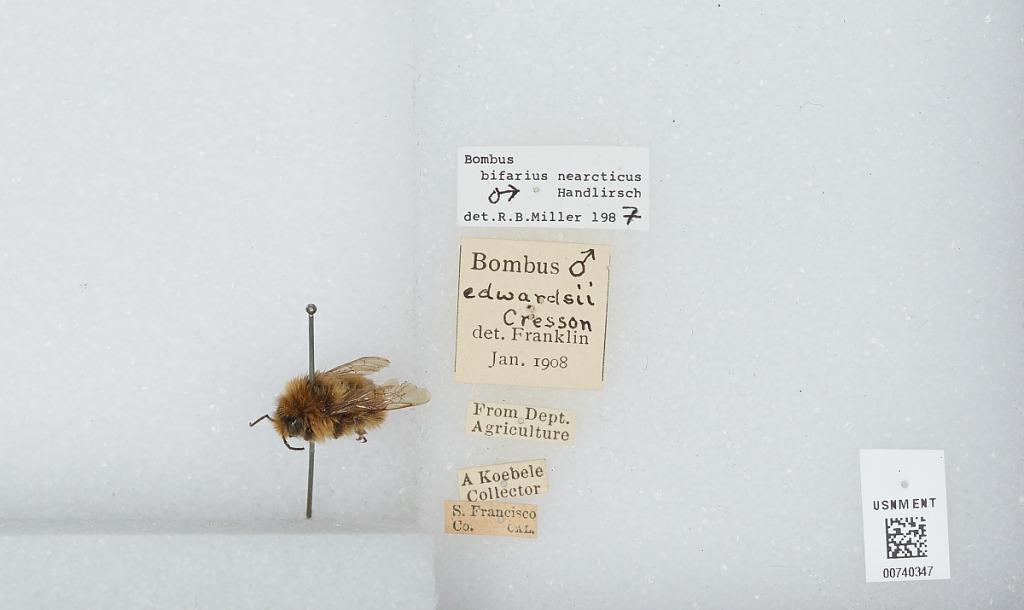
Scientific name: Bombus (Pyrobombus) bifarius Cresson
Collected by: A. Koebele
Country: United States
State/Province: California
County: San Francisco
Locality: San Francisco
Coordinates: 37.78, -122.42
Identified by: Miller, R. B.